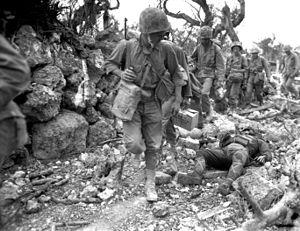
La bataille d'Okinawa, qui s'est déroulée dans l'archipel Okinawa au Japon lors de la Seconde Guerre mondiale, est le plus grand assaut amphibie de la guerre du Pacifique. La bataille dure quatre-vingt-deux jours, du 1ᵉʳ avril au 22 juin 1945. Quatre divisions de la 10ᵉ armée américaine et deux divisions de Marines participent aux combats sur l'île. L’invasion est soutenue par les forces aéronavales, amphibies et tactiques.